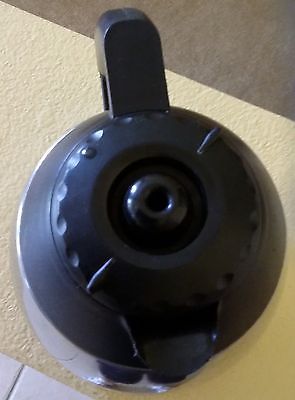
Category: coffee maker